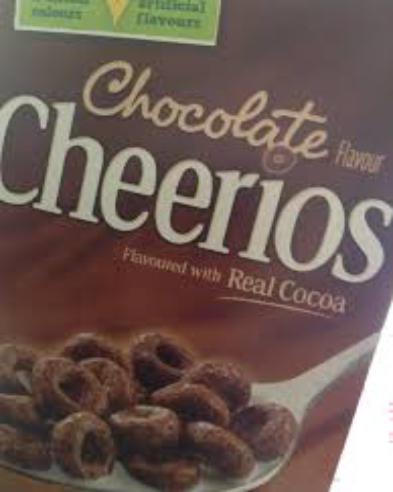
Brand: Chocolate Cheerios
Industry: Food